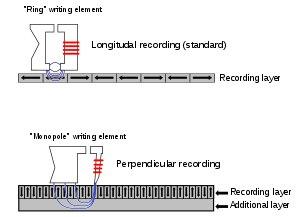
L’enregistrement perpendiculaire est une technique d'enregistrement sur disque dur. Son intérêt a été démontré pour la première fois par Shun’ichi Iwasaki, alors professeur à l'université du Tōhoku, au Japon en 1976, et sa première implémentation commercialisée a été faite en 2005.